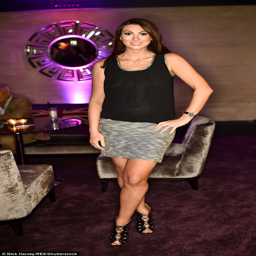
all about the legs : person , covered her baby bump in a loose - fitting black sleeveless top trimmed with pretty silver detail and showed off her legs in a chic mini